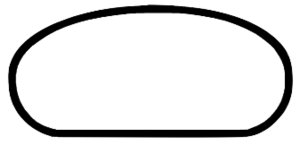
Liste des circuits NASCAR certifiés utilisés lors de courses des NASCAR Cup Series, des Xfinity Series, et/ou des Camping World Truck Series pour la saison 2017.
Le Michigan International Speedway est un ovale en forme de D de 2 miles, au banking modéré.